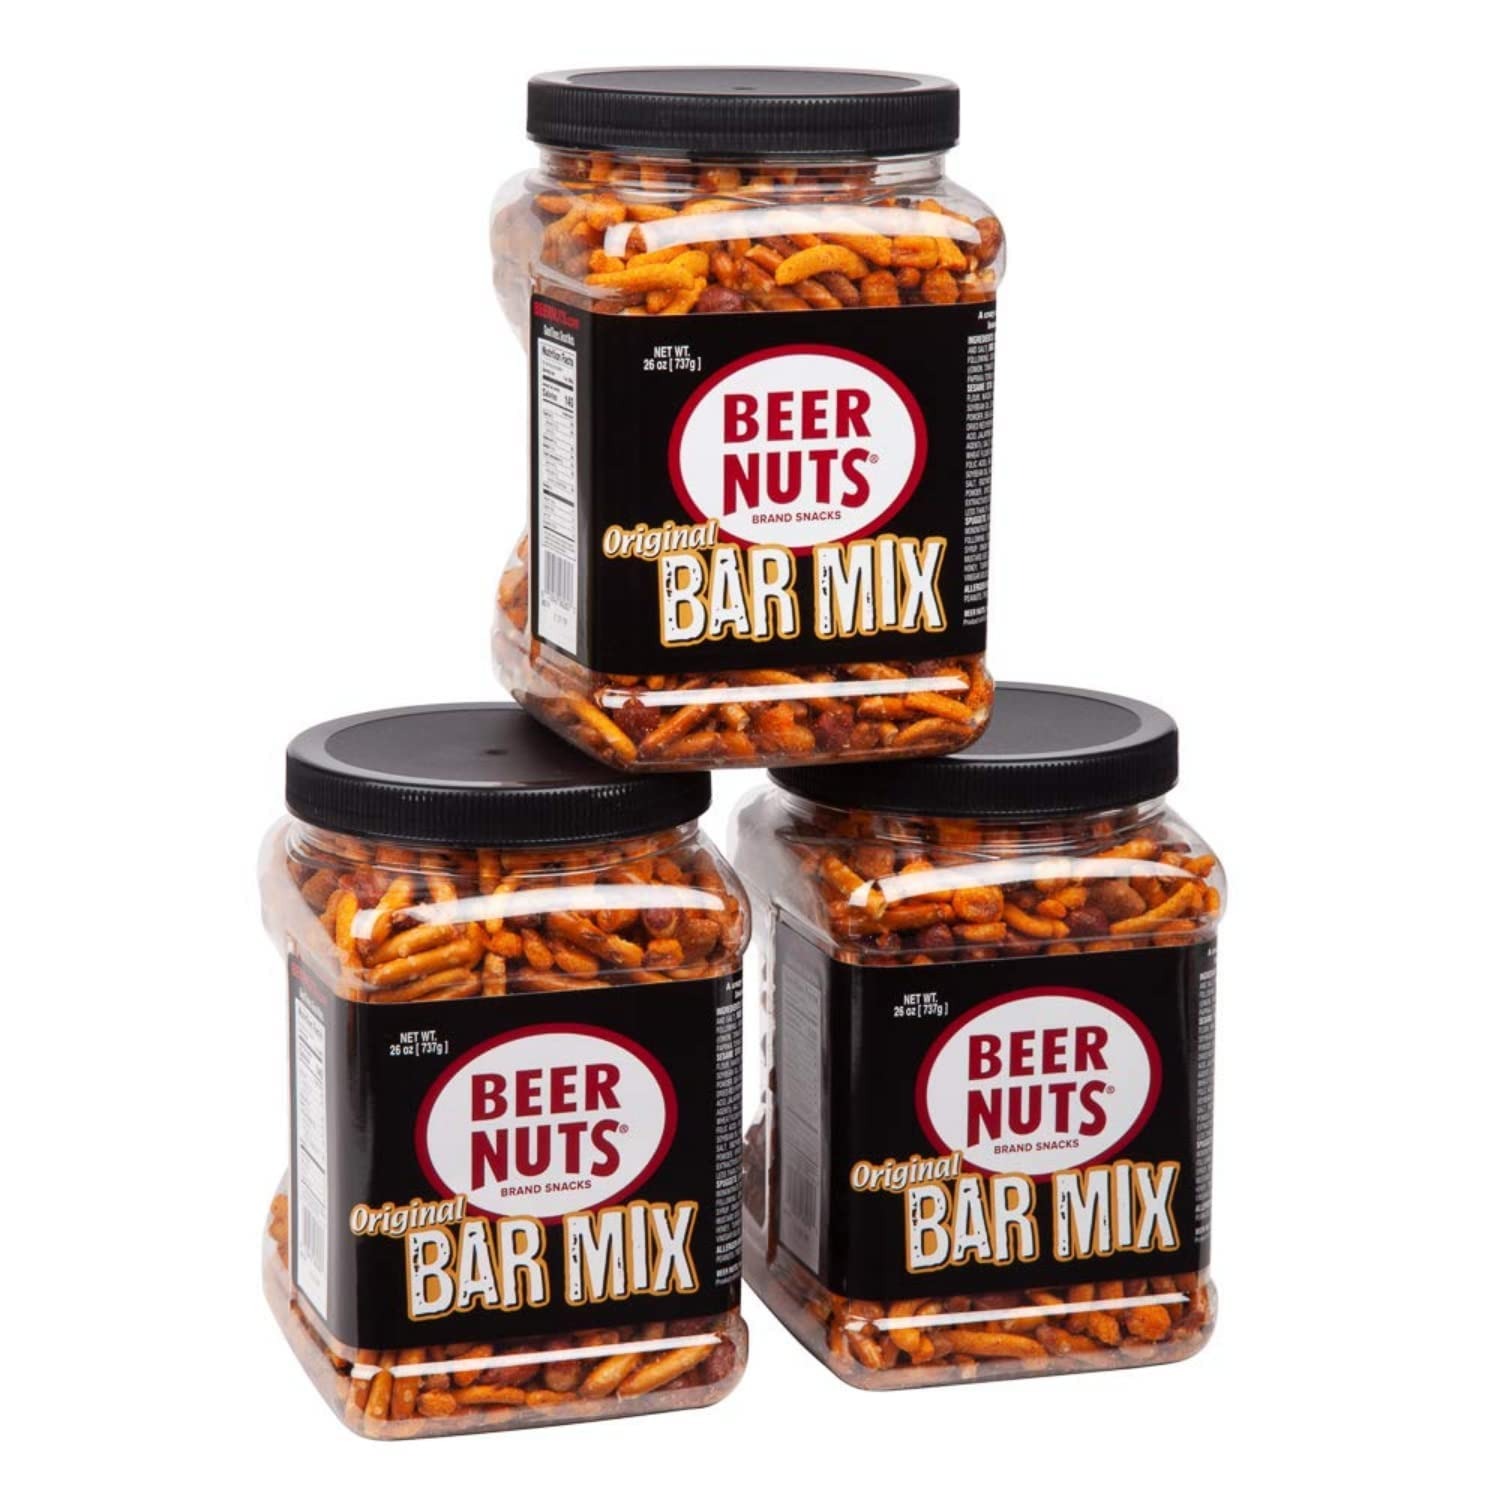
Item Name: BEER NUTS Original Bar Mix - Pretzels, Cheese Stix, Sesame Stix, Insane Grain - 26oz Resealable Jar (Pack of 3)
Bullet Point 1: Dream Team of Snacks - The mix contains a mouthwatering blend of salty pretzels, crunchy sesame sticks, delicious cheese sticks and insane grains. They tie all of your favorite snacks together with a perfect touch of sweetness. Our Original Bar Mix is a super-snack powerhouse. This snack variety is great for adults and kids.
Bullet Point 2: Beer's Best Friend - Enjoy this ready-to-eat food on its own or pair it with a beer or any other beverage for an extra special treat. A crunchy, salty snack anytime.
Bullet Point 3: Resealable Container - this BEER NUTS Original Bar Mix is packaged in a convenient resealable jar that locks in freshness. There's only one thing worse than a party that runs out of beer: a party that runs out of snacks. Stock your shindig with our jar, and rest easy. Then go have another beer.
Bullet Point 4: A Snack For Every Tastebud - Not your average pub mix or trail mix, our Original Bar Mix is unique and amazing! Additionally, BEER NUTS has a range of products with a variety of flavor choices including spicy, sweet, salty, wasabi, cheesy, nutty, chocolatey, and many more! These pantry snacks are available in many sizes, including travel size and bulk. With so many options everyone can find something they enjoy!
Bullet Point 5: Made In The USA - BEER NUTS have been produced in America for more than half a century! We produce all BEER NUTS products at our 100,000 square-foot facility in Bloomington, Illinois. An American icon, since 1953. We think you’ll agree that the unique taste continues to be beer’s best match.
Product Description: Pretzels. Cheese Stix. Sesame Stix. Insane Grain. Our Original Bar Mix is a super-snack powerhouse. Can it get any better? Heck yes! Because our BEER NUTS Original Peanuts add a touch of sweetness. There's only one thing worse than a party that runs out of beer: a party that runs out of snacks. Stock your shindig with our Original Bar Mix, and rest easy. Then go have another beer.
Value: 78.0
Unit: Ounce

Price: 17.91